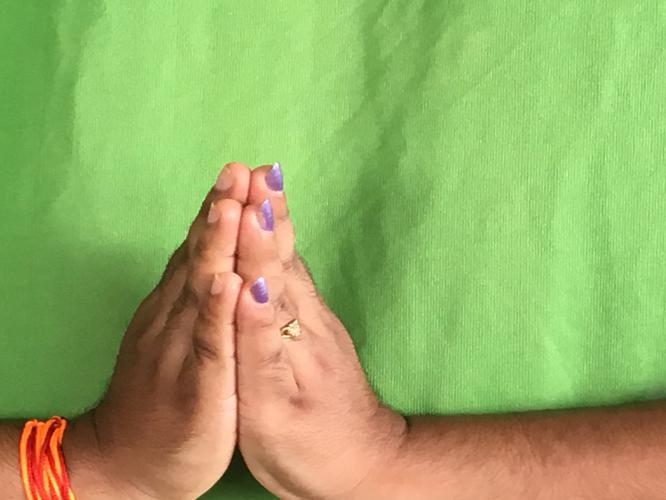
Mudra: Anjali
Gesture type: double_hand